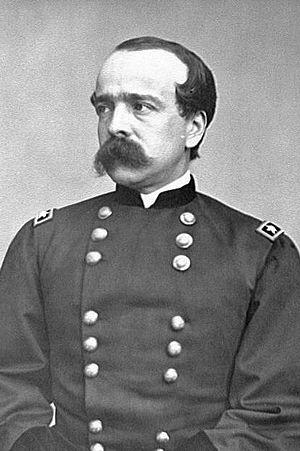
Daniel Adams Butterfield est un homme d'affaires américain, un politicien, et un des political generals de l'Armée de l'Union pendant la guerre de Sécession. On lui attribue la composition de la fameuse sonnerie de clairon Taps. Après-guerre, pendant la présidence de Ulysses Grant, Butterfield est nommé assistant du trésorier-général des États-Unis. Daniel Butterfield est compromis dans le scandale Fisk-Gould. Il reçoit en 1892, 30 ans après les faits, la Medal of Honor « pour acte de bravoure ».